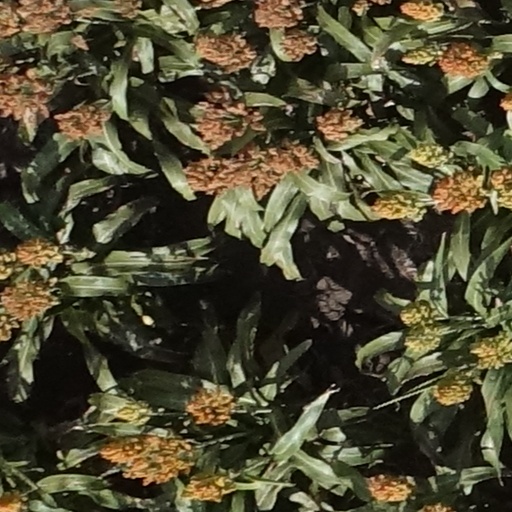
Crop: sorghum